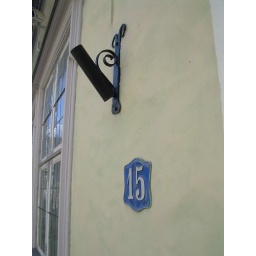
The was - I think - in the street named Uus (which means new)Note the candle bracket